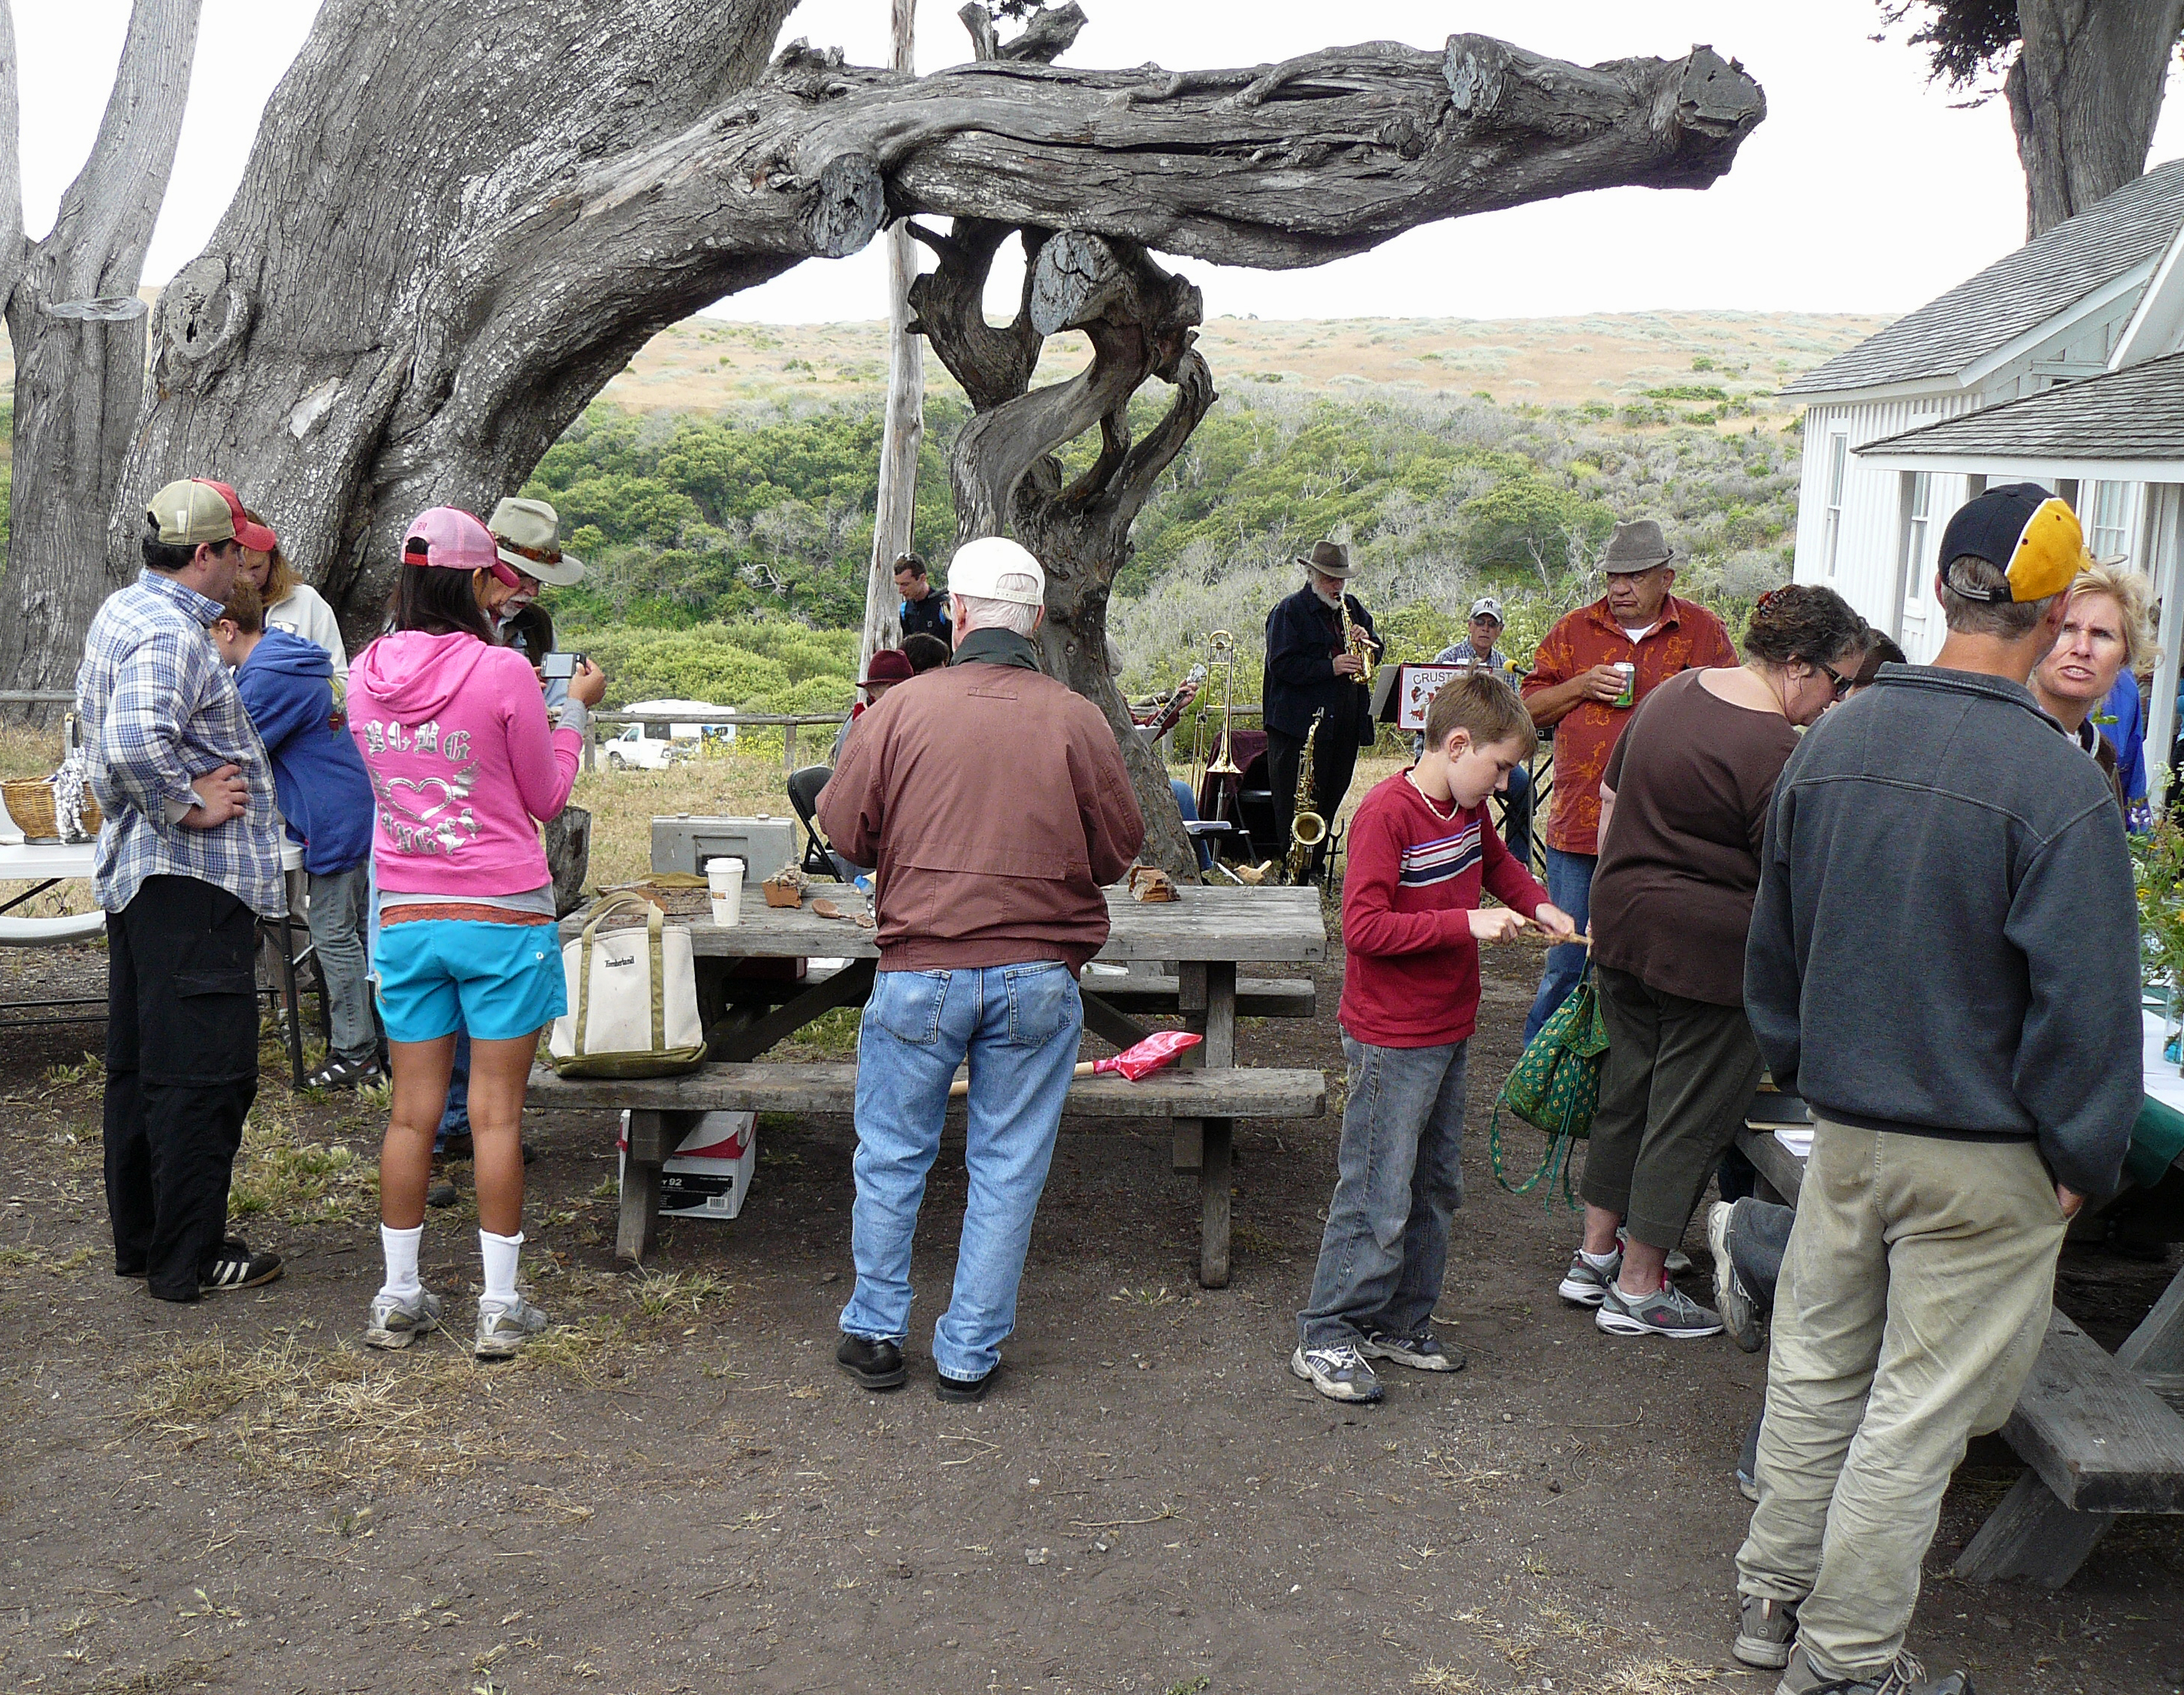
adventure, tourism, montanadeorostatepark, pechoranchday2011, edzerbelwoodcarver, social group